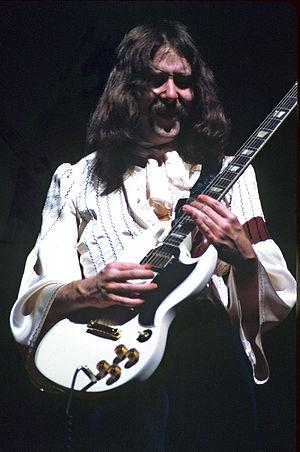
Rod Price, né le 22 novembre 1947 à Willesden en Londres au Royaume-Uni et mort le 22 mars 2005 à Wilton aux États-Unis, est un guitariste britannique, fondateur du blues boogie band Foghat.